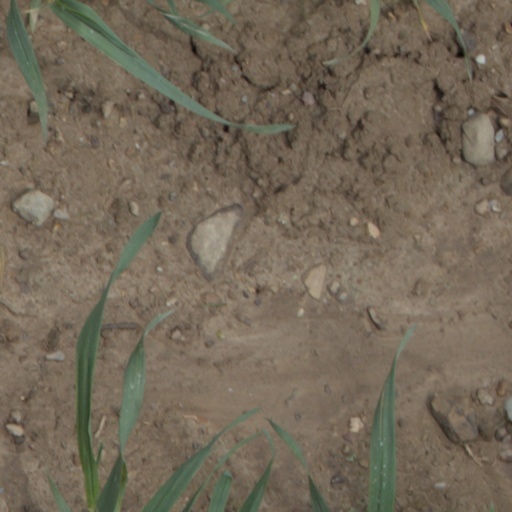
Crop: wheat